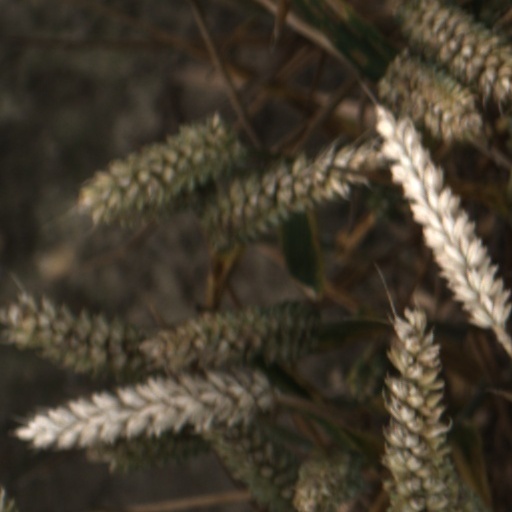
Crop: wheat